Nicolas Le Nen

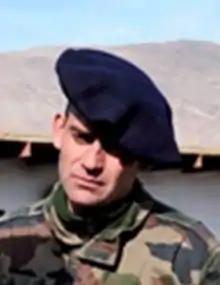
Nicolas Le Nen in Kapisa province, Afghanistan, April 21, 2009

Nicolas Le Nen is a French Army officer. Since 2007, he has commanded the 27ème bataillon de chasseurs alpins, and heads the Groupement tactique interarmes de Kapisa.